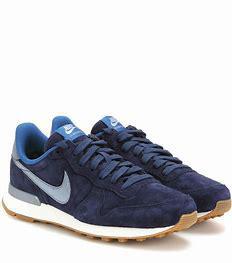
Brand: Nike
Model: Internationalist